Persona 4 Arena Ultimax

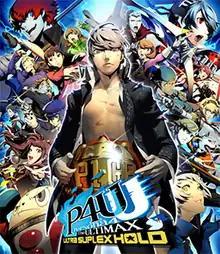
Japanese cover art for "Arena Ultimax", featuring the playable cast

Persona 4 Arena Ultimax is a fighting video game co-developed by Arc System Works and P-Studio, and published by Atlus. It was released for arcades in 2013, and for PlayStation 3 and Xbox 360 in 2014 by Atlus in Japan and North America and by Sega in PAL territories. Versions for Nintendo Switch, PlayStation 4, and Windows were released by Sega in March 2022. A direct sequel to "Persona 4 Arena", the game is a spin-off from the "Persona" series, itself part of the larger "Megami Tensei" franchise. Gameplay follows standard fighting game conventions, with matches between two characters with individual movesets, and special expendable abilities.